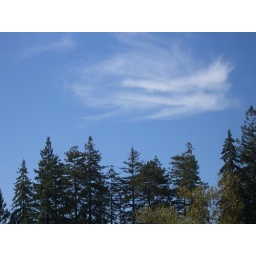
A clear blue sky. Perfect for lying in the grass.